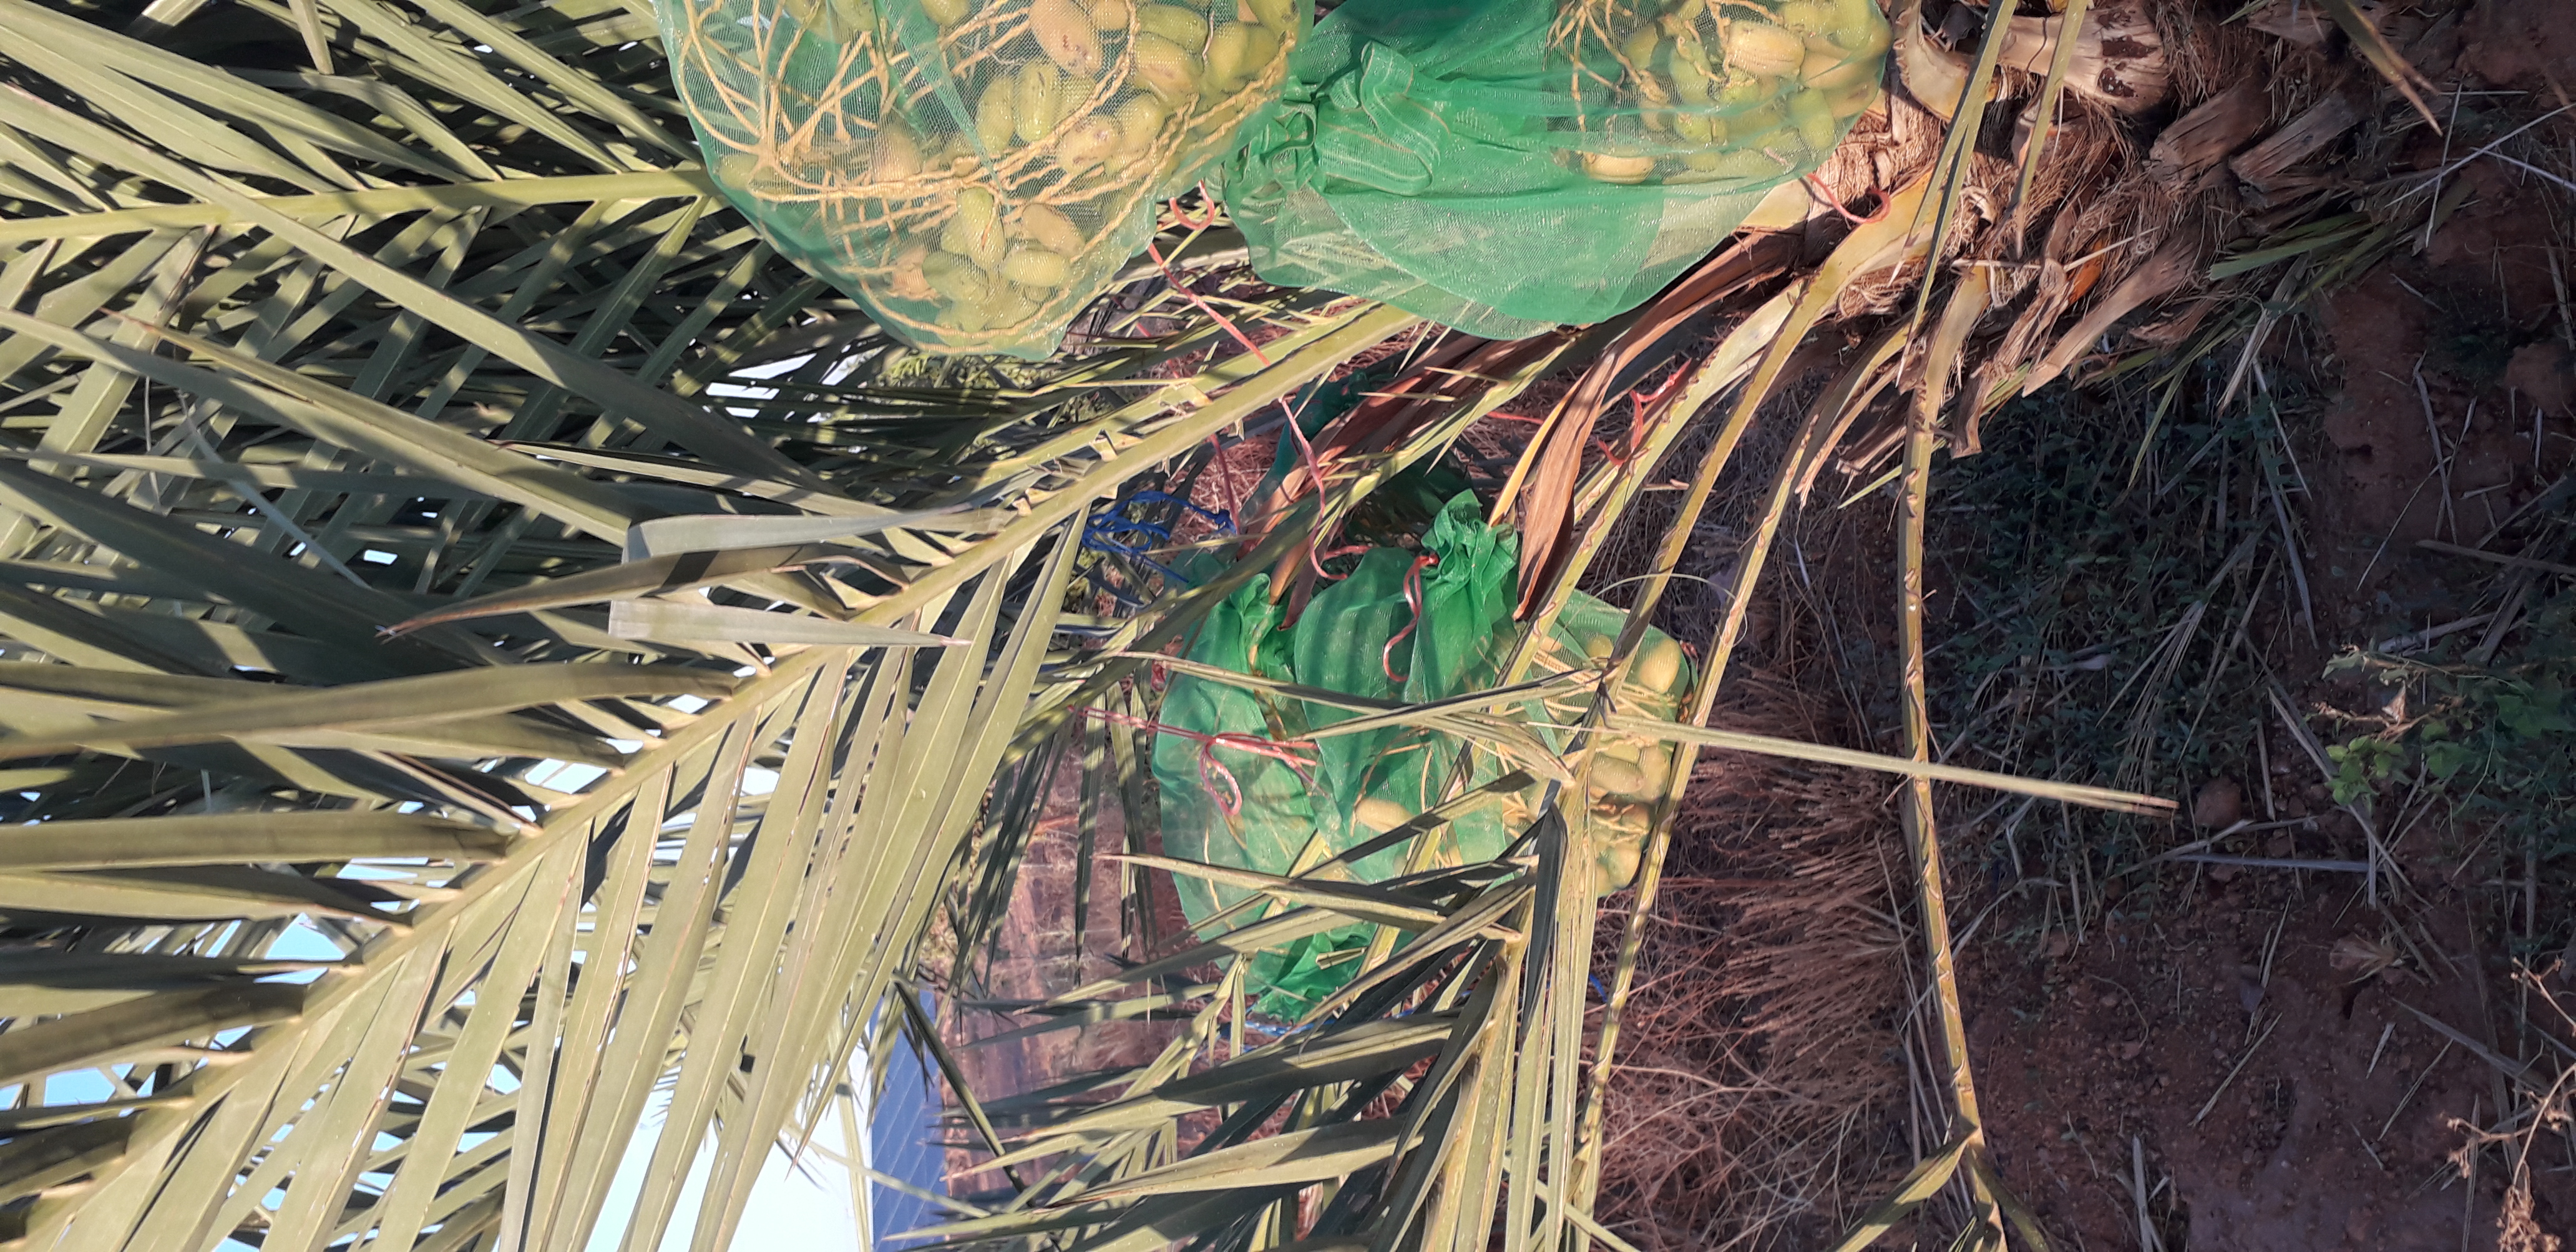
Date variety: Boumajhoul